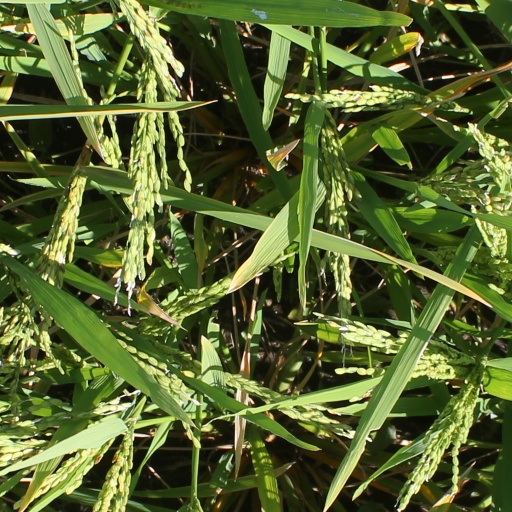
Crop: rice